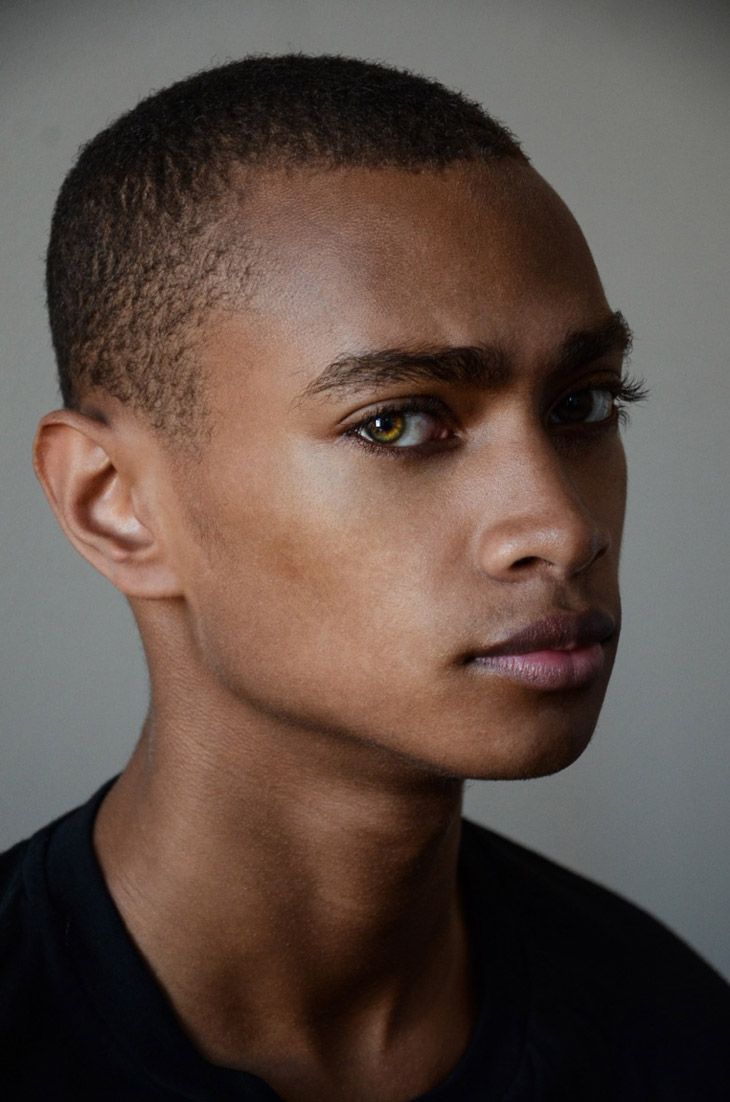
Gender: men